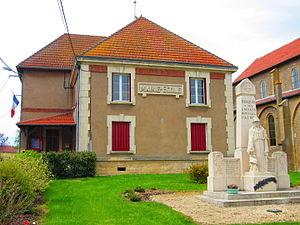
Mairie Braquis
Braquis est une commune française située dans le département de la Meuse, en région Grand Est.